Slavic paganism

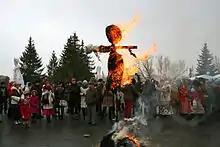
Burning the straw effigy of Marzanna, on Maslenitsa holiday, in Belgorod

In 988, Vladimir of Kievan Rus' rejected Slavic religion and he and his subjects were officially baptised into the Eastern Orthodox Church, then the state religion of the Byzantine Empire. According to legend, Vladimir sent delegates to foreign states to determine what was the most convincing religion to be adopted by Kiev. Joyfulness and beauty were the primary characteristics of pre-Christian Slavic ceremonies, and the delegates sought something capable of matching these qualities. They were crestfallen by the Islamic religion of Volga Bulgaria, where they found "no joy ... but sorrow and great stench", and by Western Christianity (then the Catholic Church) where they found "many worship services, but nowhere ... beauty". Those who visited Constantinople were instead impressed by the arts and rituals of Byzantine Christianity. According to the "Primary Chronicle", after the choice was made Vladimir commanded that the Slavic temple on the Kiev hills be destroyed and the effigies of the gods be burned or thrown into the Dnieper. Slavic temples were destroyed throughout the lands of Kievan Rus' and Christian churches were built in their places.